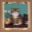
Label: cat